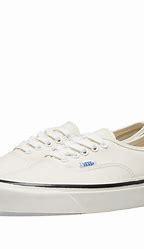
Brand: Vans
Model: Authentic 44 DX